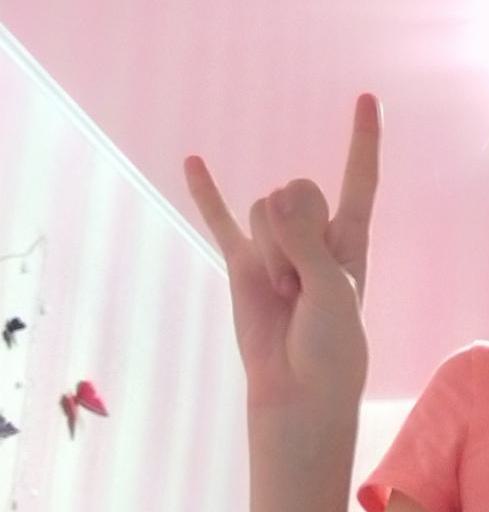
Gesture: rock